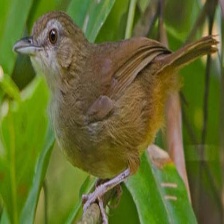
Species: ABBOTTS BABBLER
Scientific name: MALACOCINCLA ABBOTTI